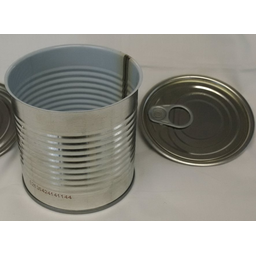
Label: metal